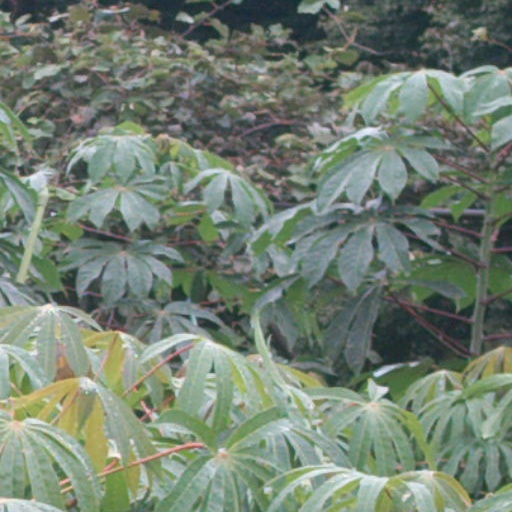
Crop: cassava